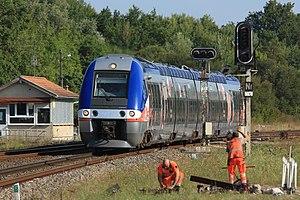
La gare de Saint-Mariens - Saint-Yzan est une gare ferroviaire française de la ligne de Chartres à Bordeaux-Saint-Jean située sur le territoire de la commune de Saint-Yzan-de-Soudiac, à proximité de Saint-Mariens, dans le département de la Gironde, en région Nouvelle-Aquitaine.